List of Ohio's American Civil War generals

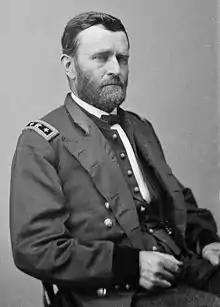
Lt.Gen. Ulysses S. Grant

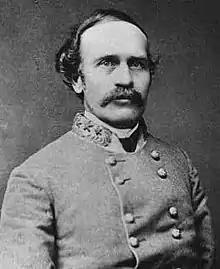
Maj.Gen. Bushrod Johnson

In addition, the following Ohioans served as generals in the Confederate States Army: